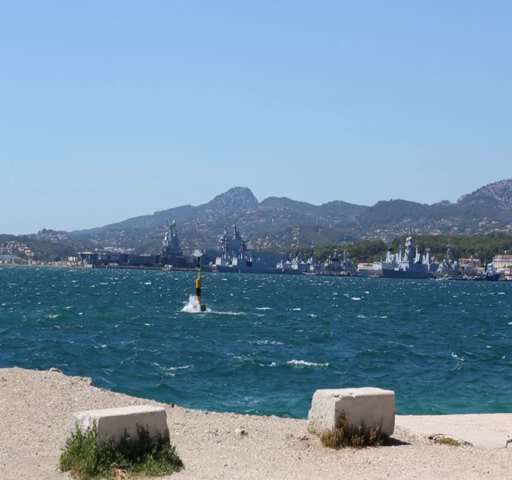
ship type sails along the seashore and moored warships on the coast